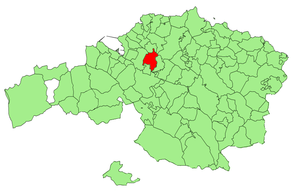
Loiu en basque ou Lujua en espagnol est une commune de Biscaye dans la communauté autonome du Pays basque en Espagne.